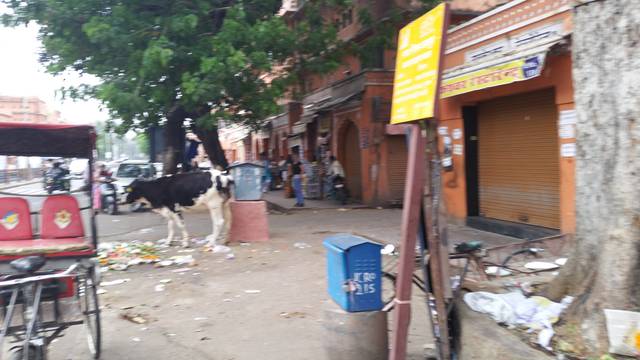
Region: India
Coordinates: 26.923, 75.822